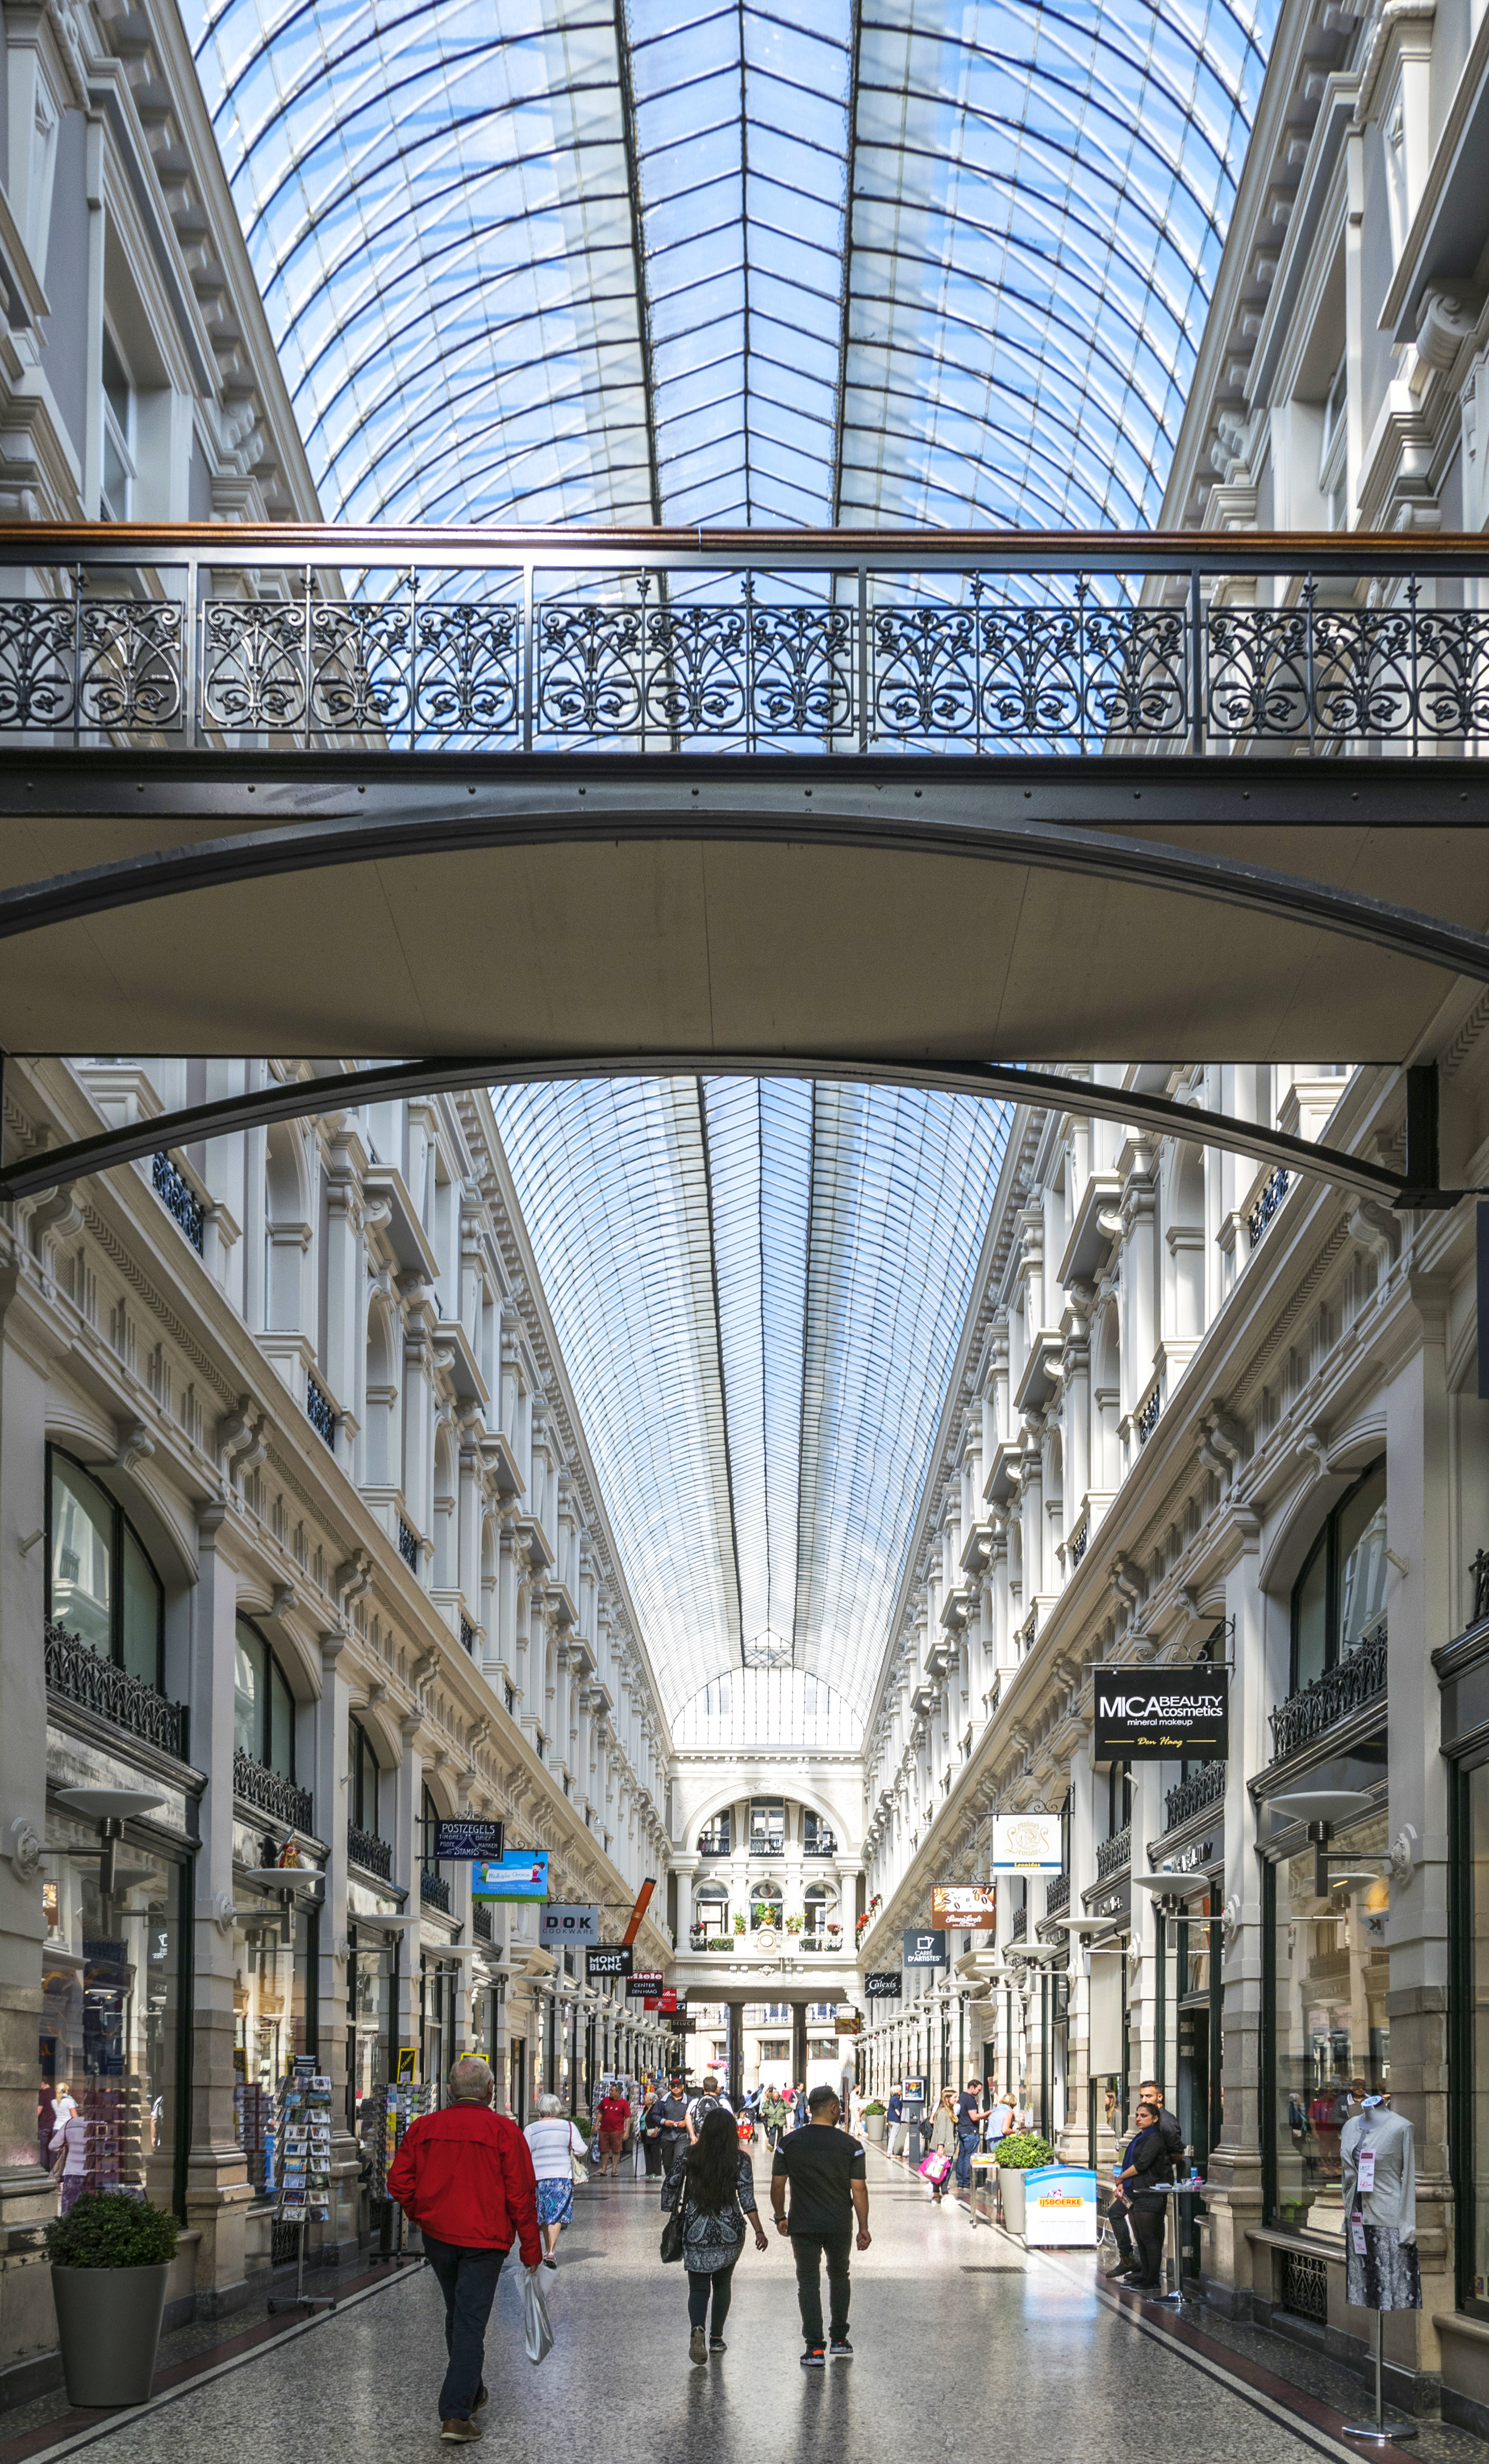
light, architecture, bridge, glass, building, photo, cityscape, downtown, arch, plaza, landmark, facade, nikon, public transport, holland, nederland, denhaag, netherlands, design, dutch, outdoorphotography, picture, photograph, passage, fotos, foto, arcade, urbanphotography, metropolis, paulvandevelde, pdvandevelde, padagudaloma, dordrecht, nederlandinfotos, urbanfotografie, pvdvfotografie, pdvandeveldedordrecht, nederlandsefotografie, dutchphotogaraphy, totallydutch, fotografienederland, hollandsefotografie, fotografieholland, winkelstraat, shoppingcentre, winkel, gles, shopping mall, urban area, metropolitan area